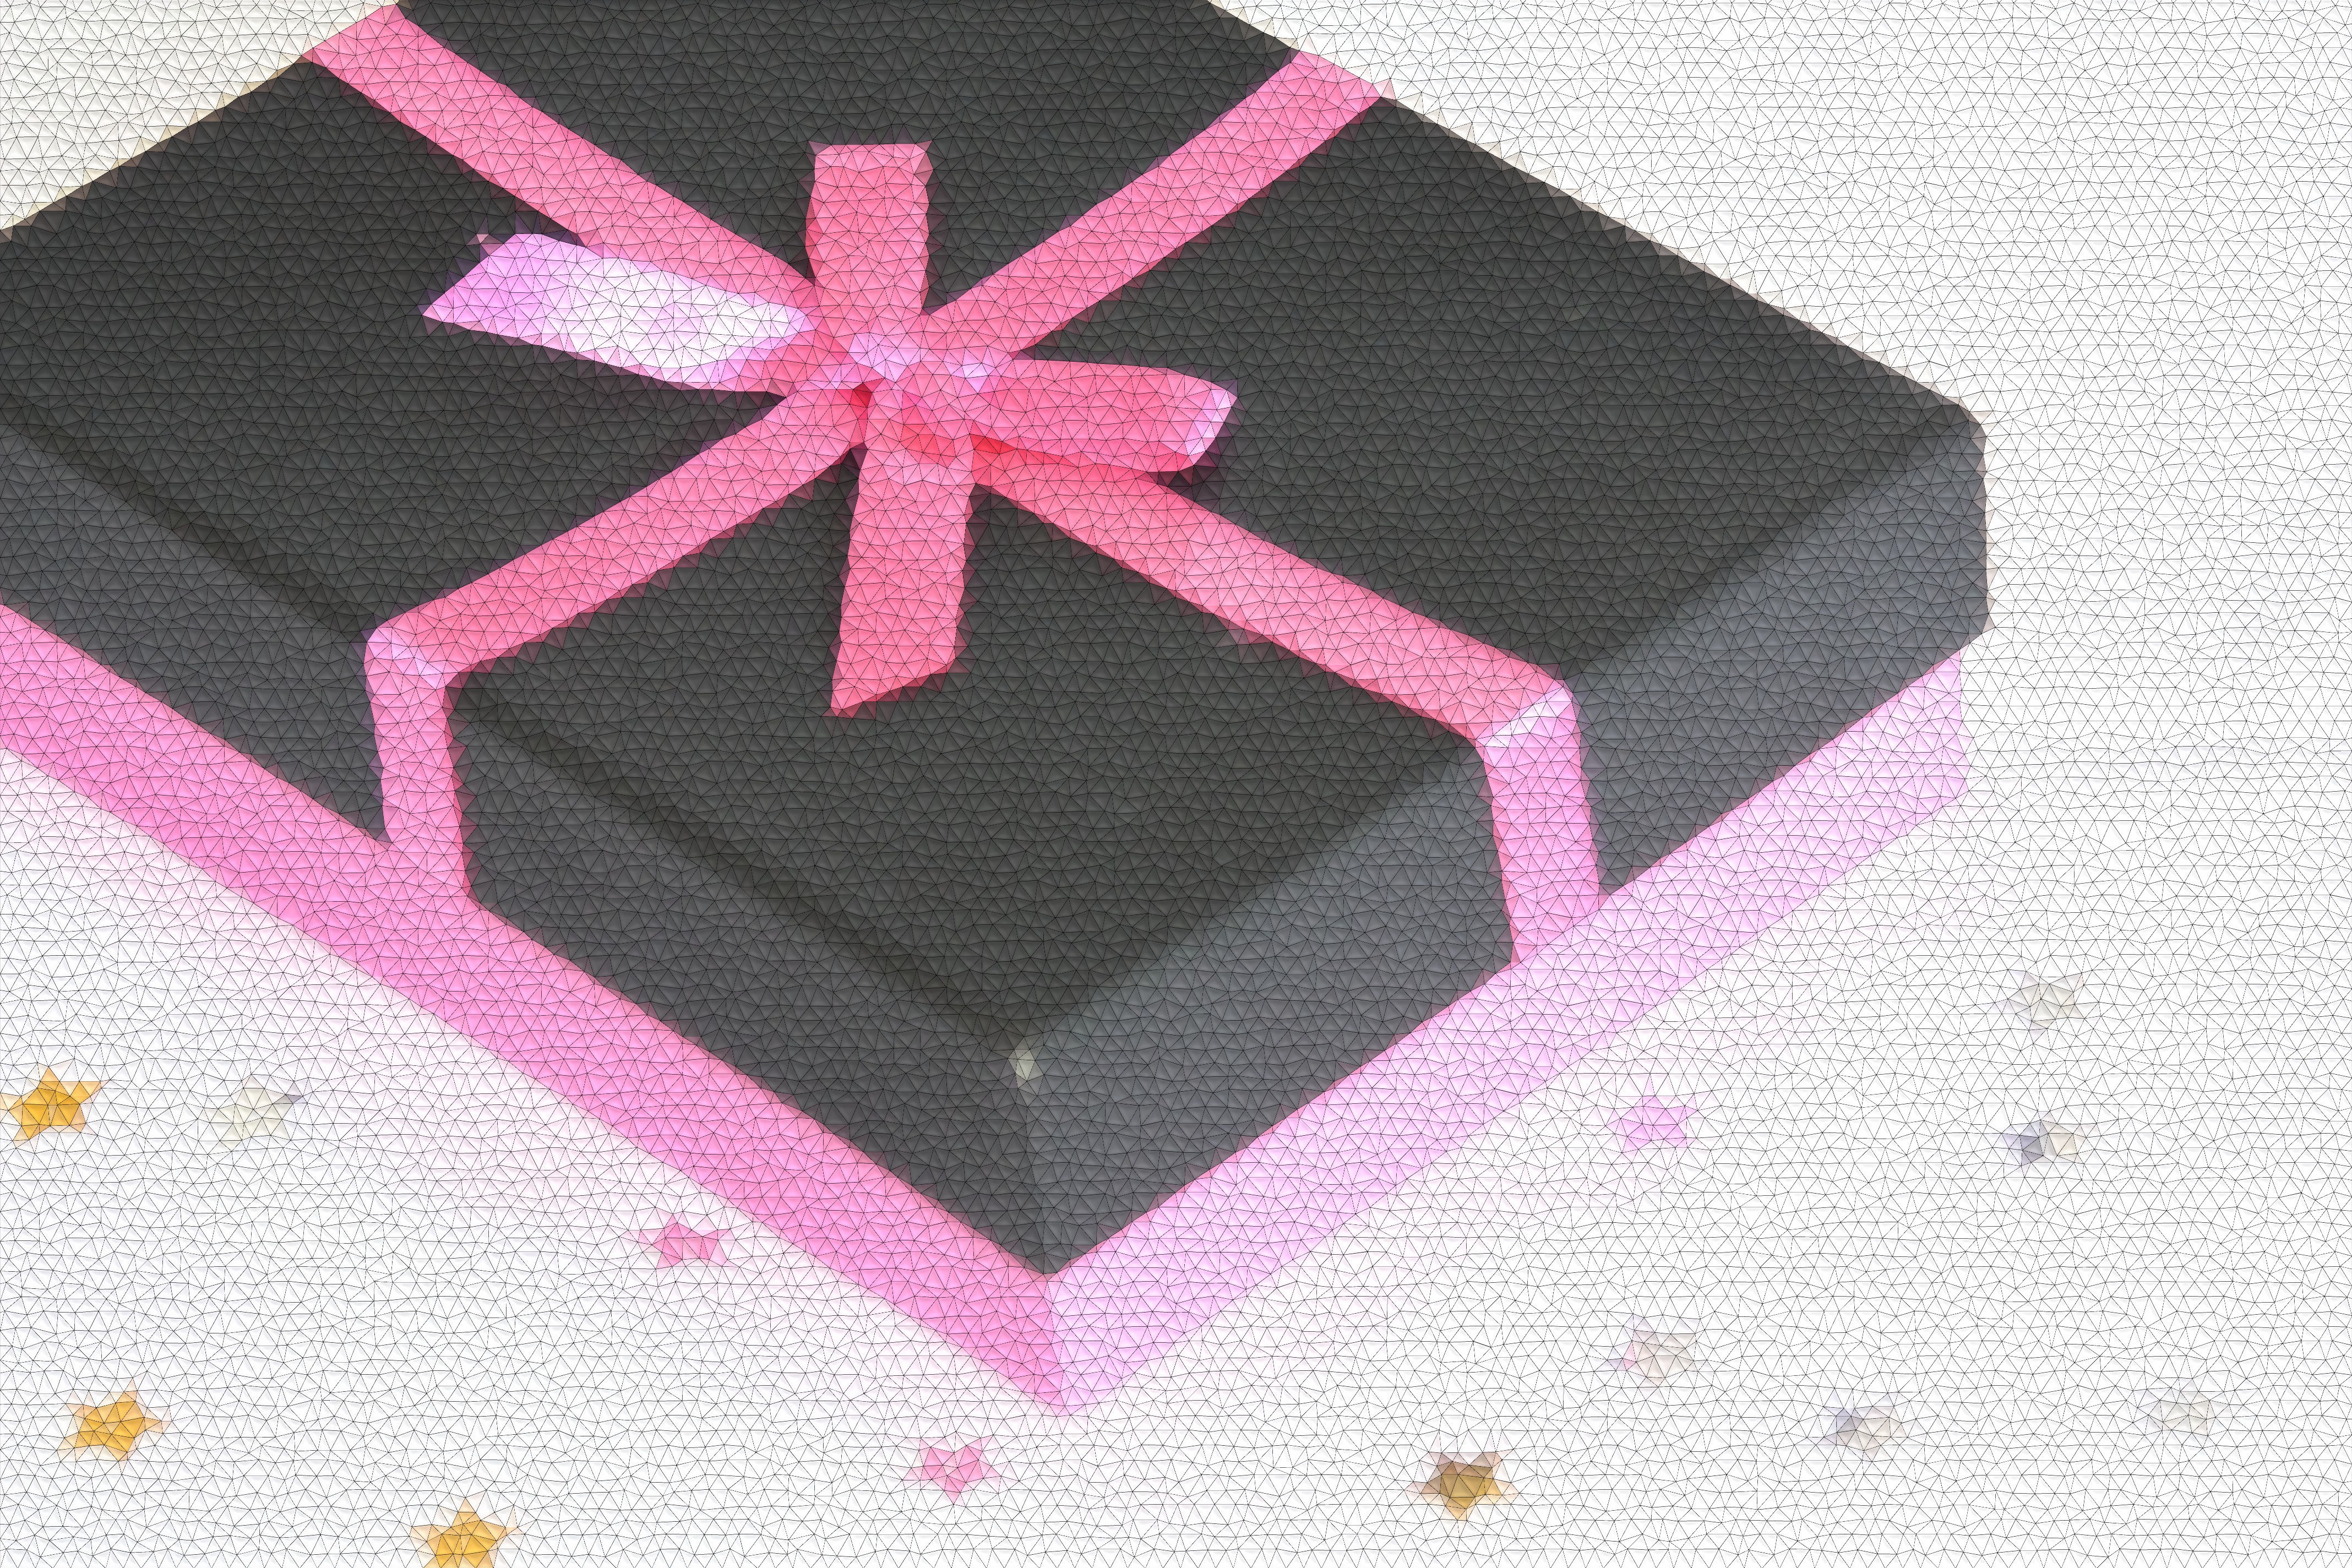
tree, petal, celebration, gift, decoration, bag, box, pink, christmas, santa, present, family, friends, magenta, claus, product design